Degg's Model

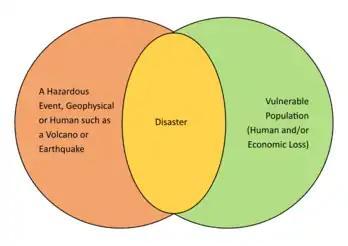
Degg's Model

The Degg's Model shows that a natural disaster only occurs if a vulnerable population is exposed to a hazard. It was devised in 1992 by Martin Degg, head of the geography department at the University of Chester, in England. It also depends on how far people are from the epicentre of an earthquake, volcano, or any other natural tectonic disaster.